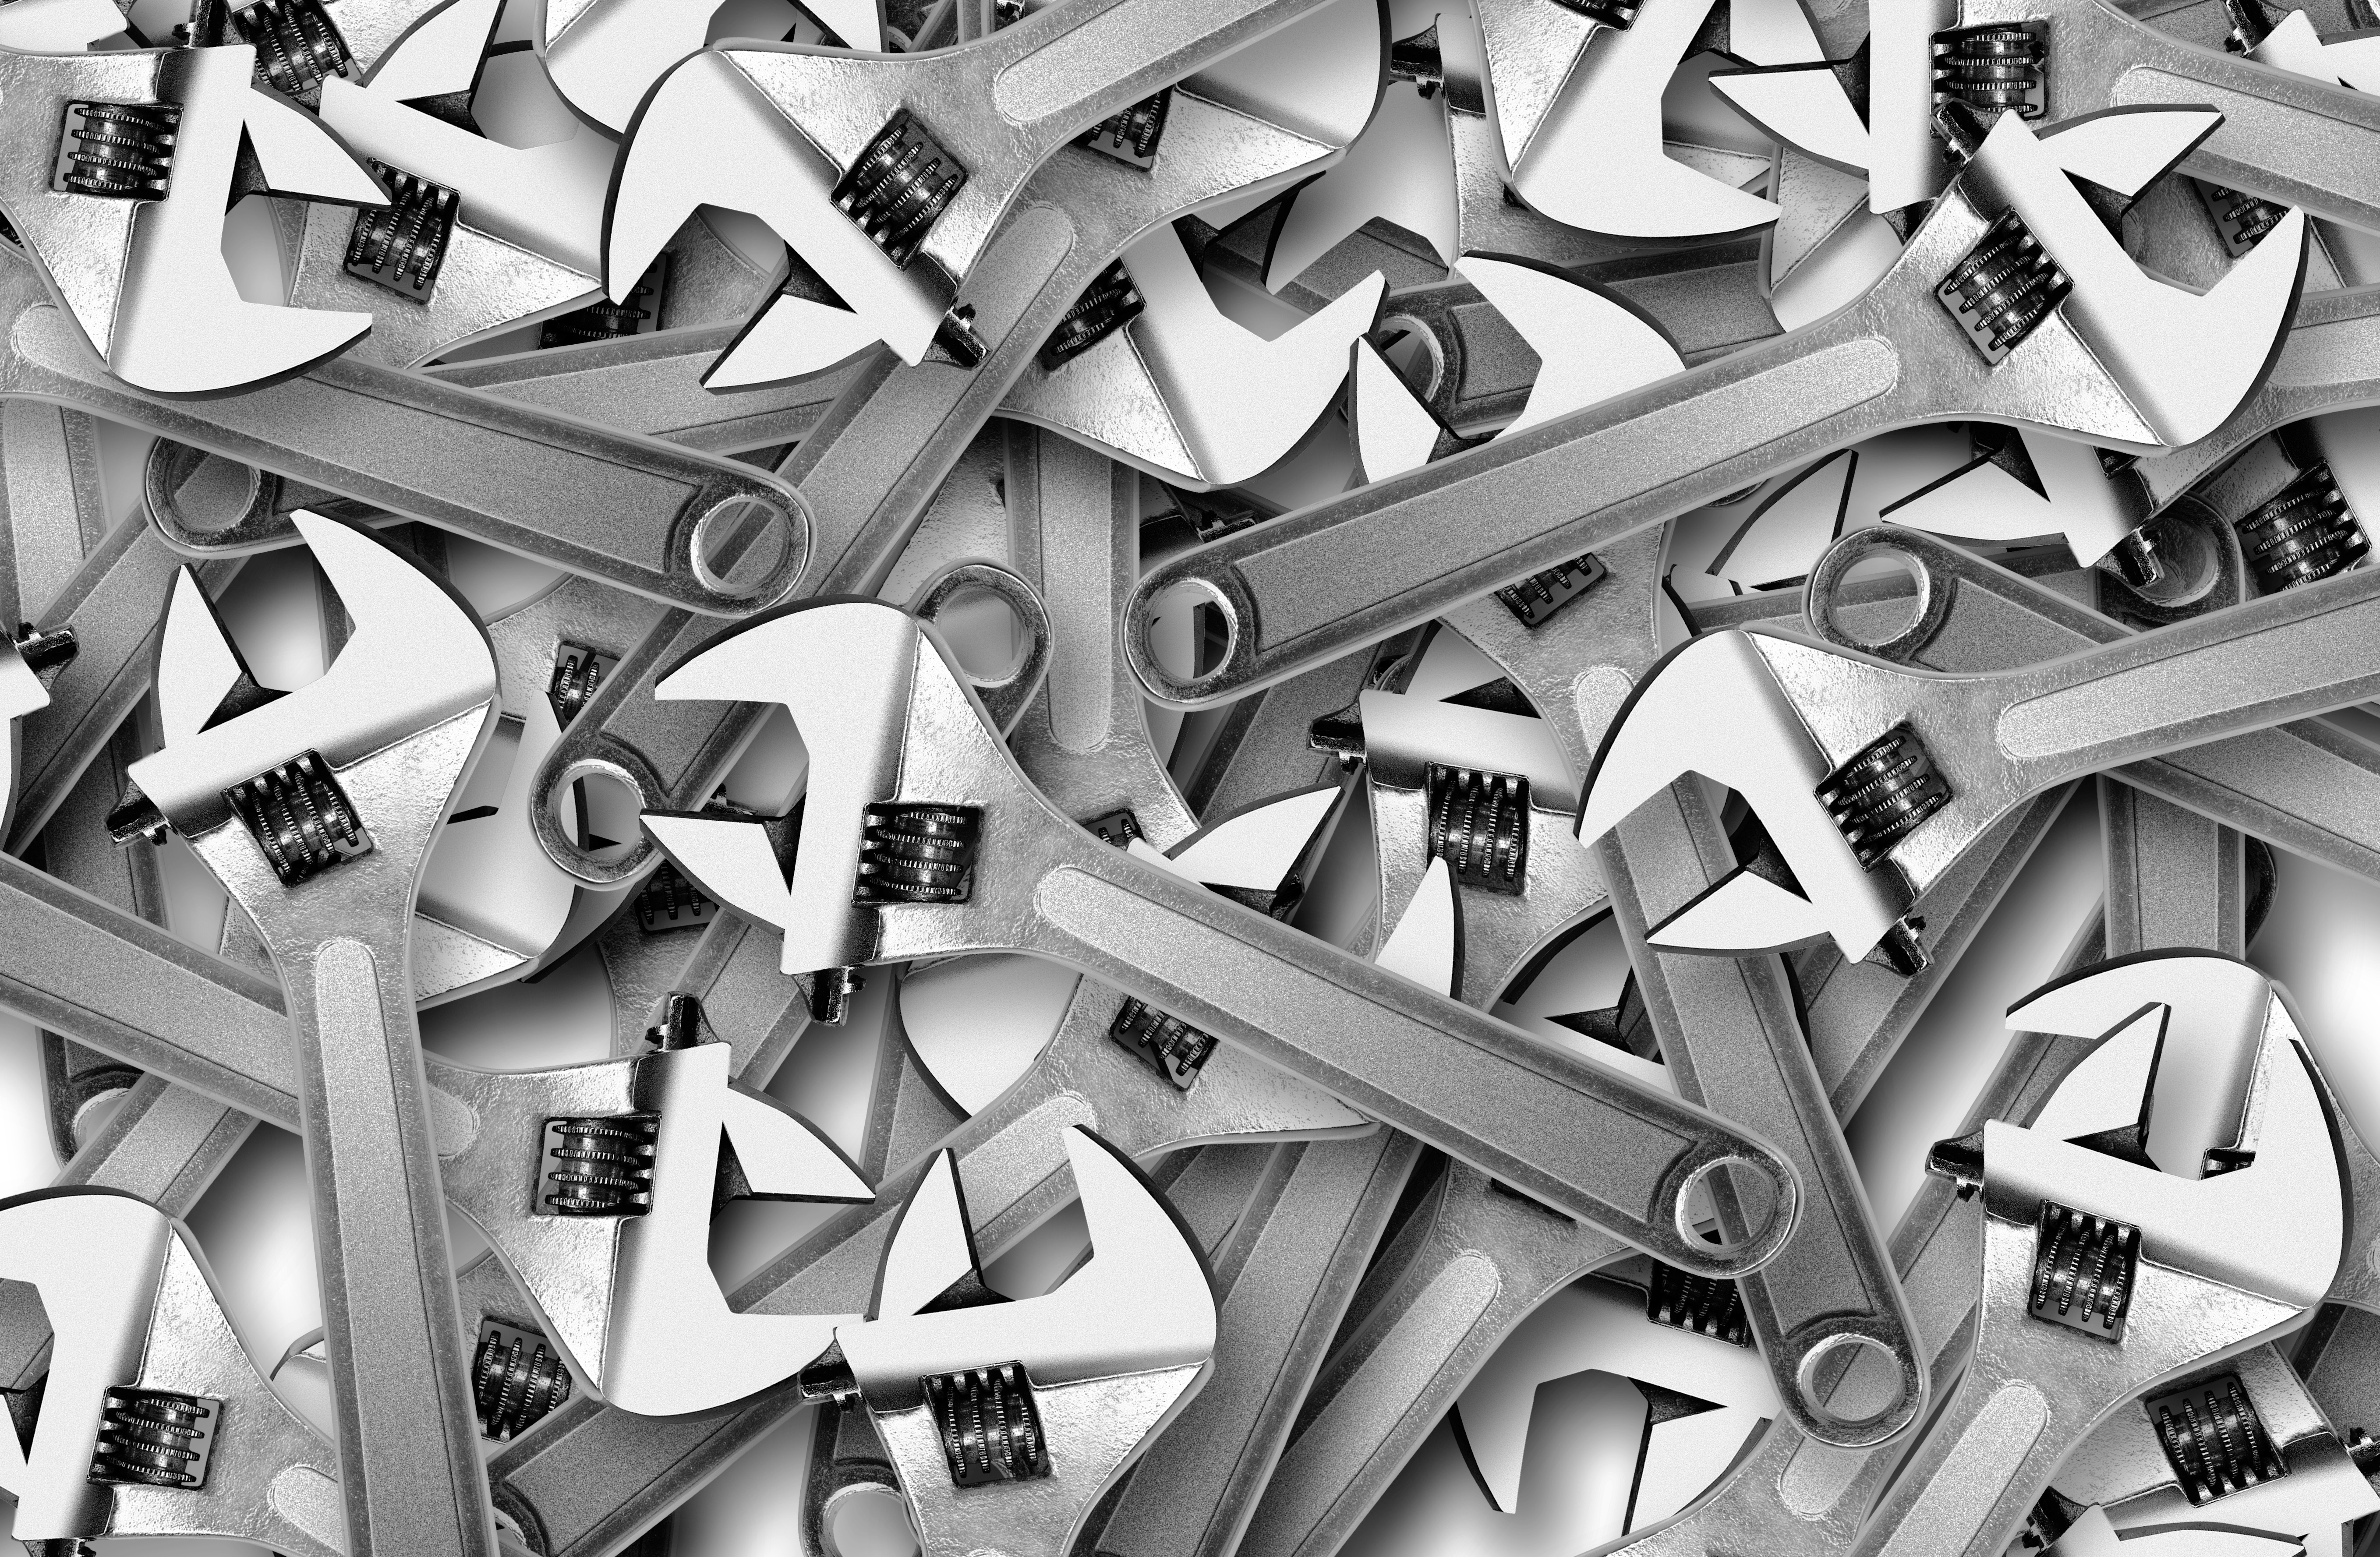
black and white, number, tool, metal, monochrome, font, art, sketch, drawing, illustration, design, scrap, adjustable wrench, monochrome photography